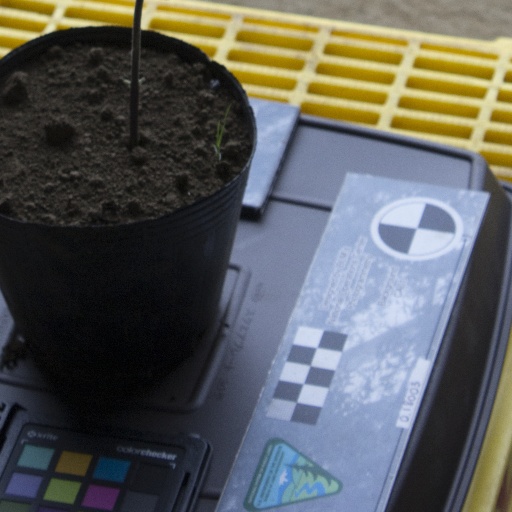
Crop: soybean